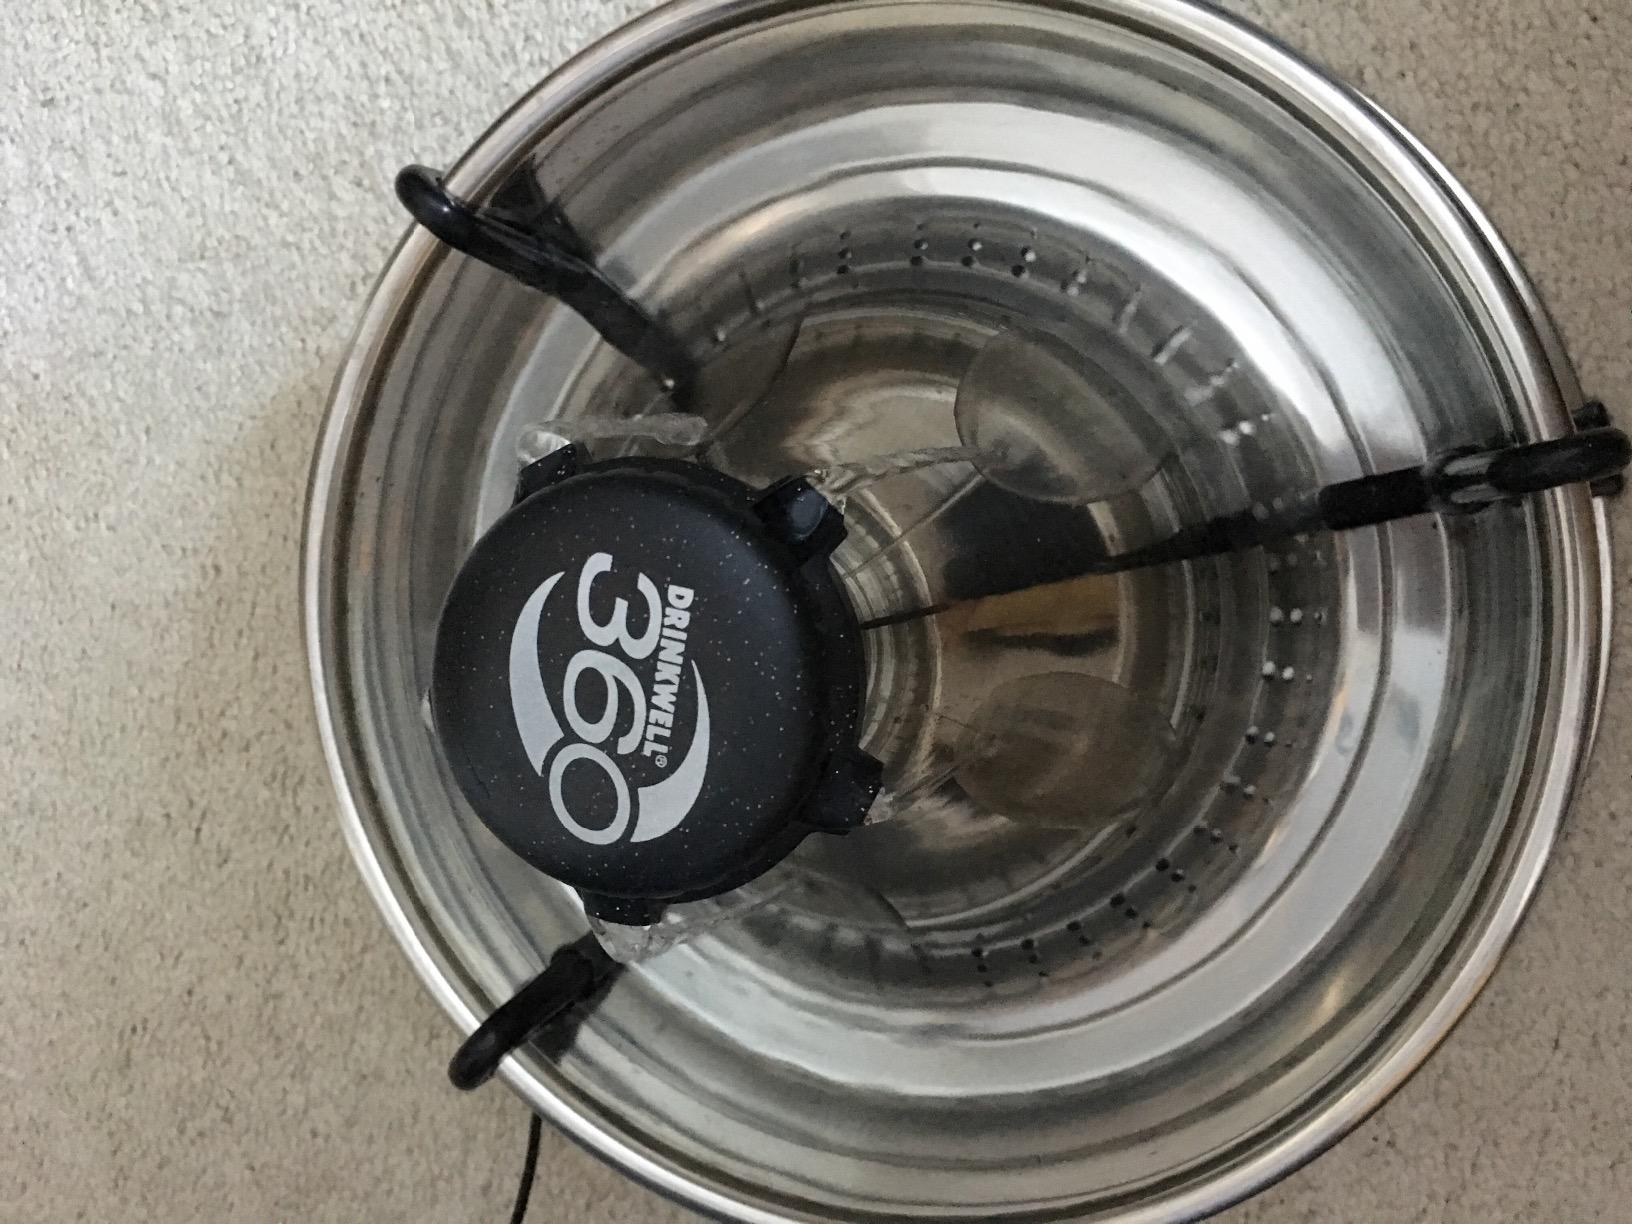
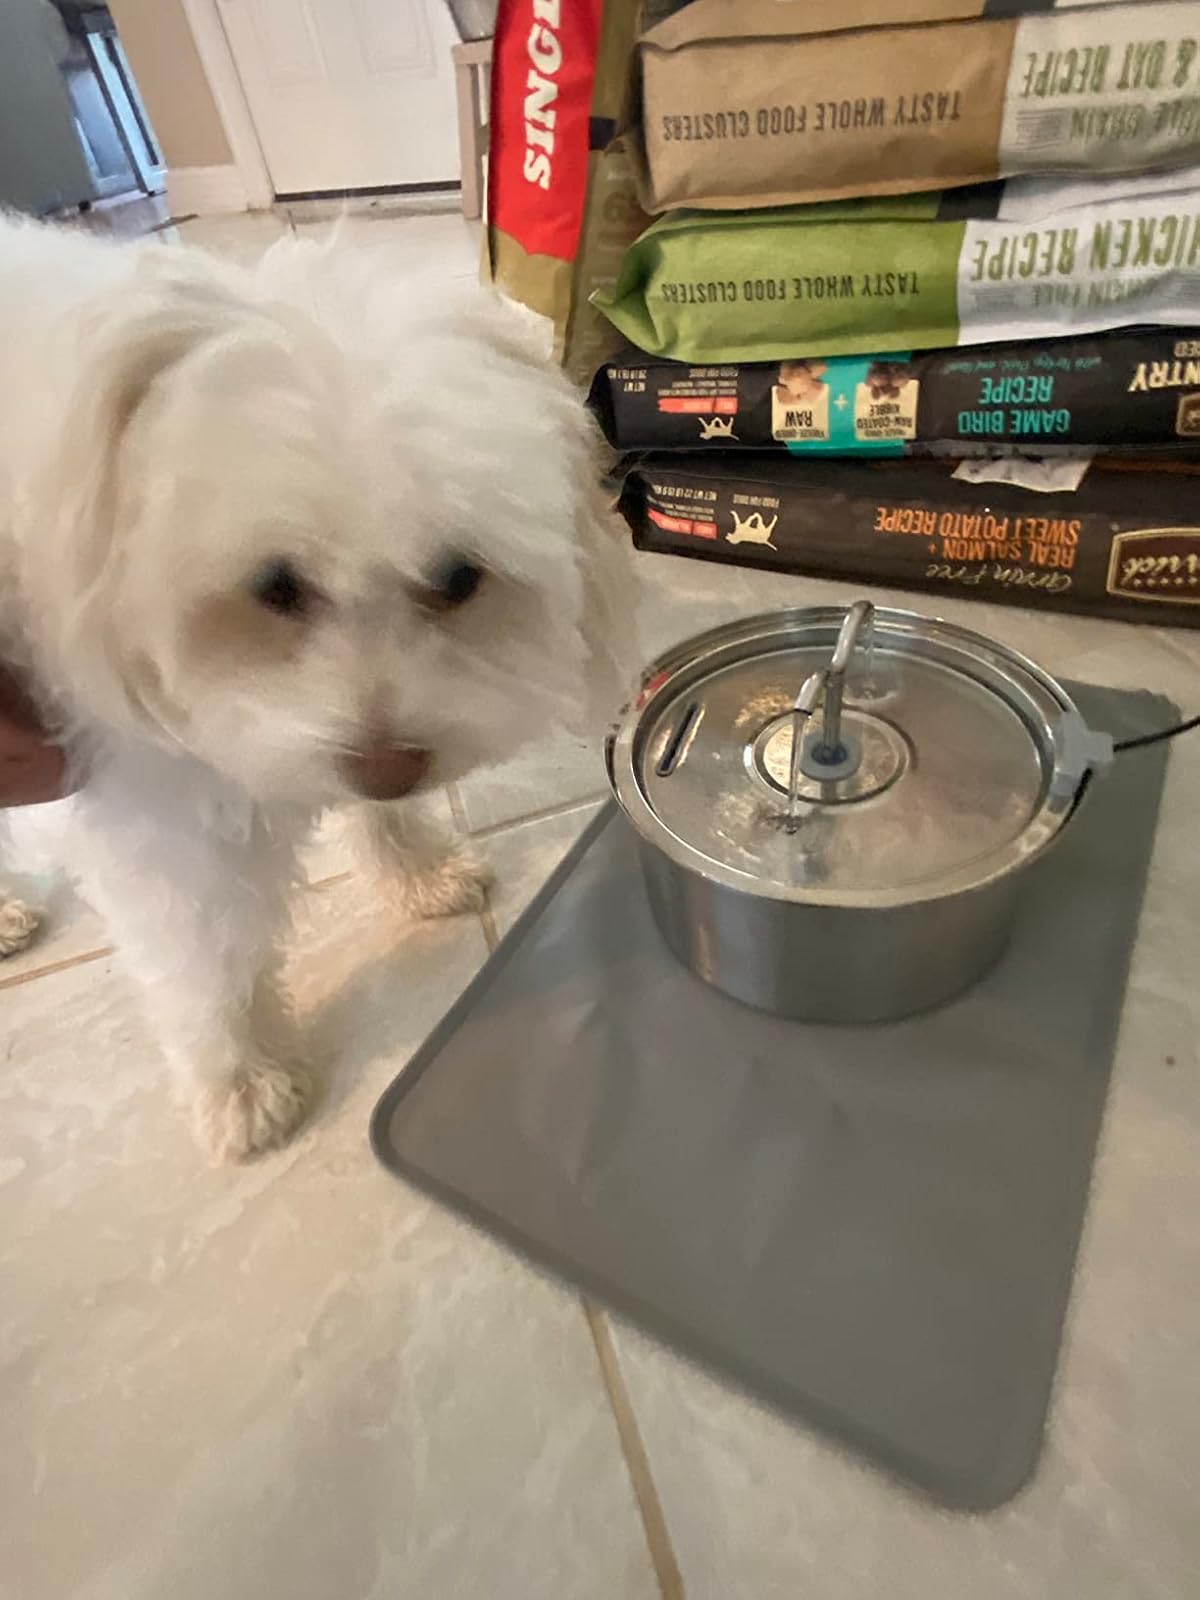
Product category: items_bowl
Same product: no